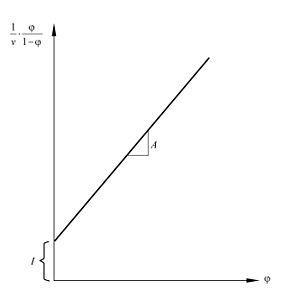
La théorie Brunauer, Emmett et Teller est une théorie qui a pour but d'expliquer l’adsorption physique des molécules de gaz sur une surface solide. Depuis 1914, le modèle utilisé était la théorie de Langmuir qui aboutissait à une relation très simple entre la quantité adsorbée et la concentration d'adsorbat dans la phase gazeuse. L'hypothèse majeure de cette théorie était que l'adsorption se fait sous la forme d'une monocouche de molécules adsorbées sur la surface de l'adsorbant. Dans le cas de la physisorption de molécules ayant une faible interaction avec l'adsorbant, il apparaissait évident qu'il était nécessaire de prendre en compte la formation d'une multicouche de molécules adsorbées.